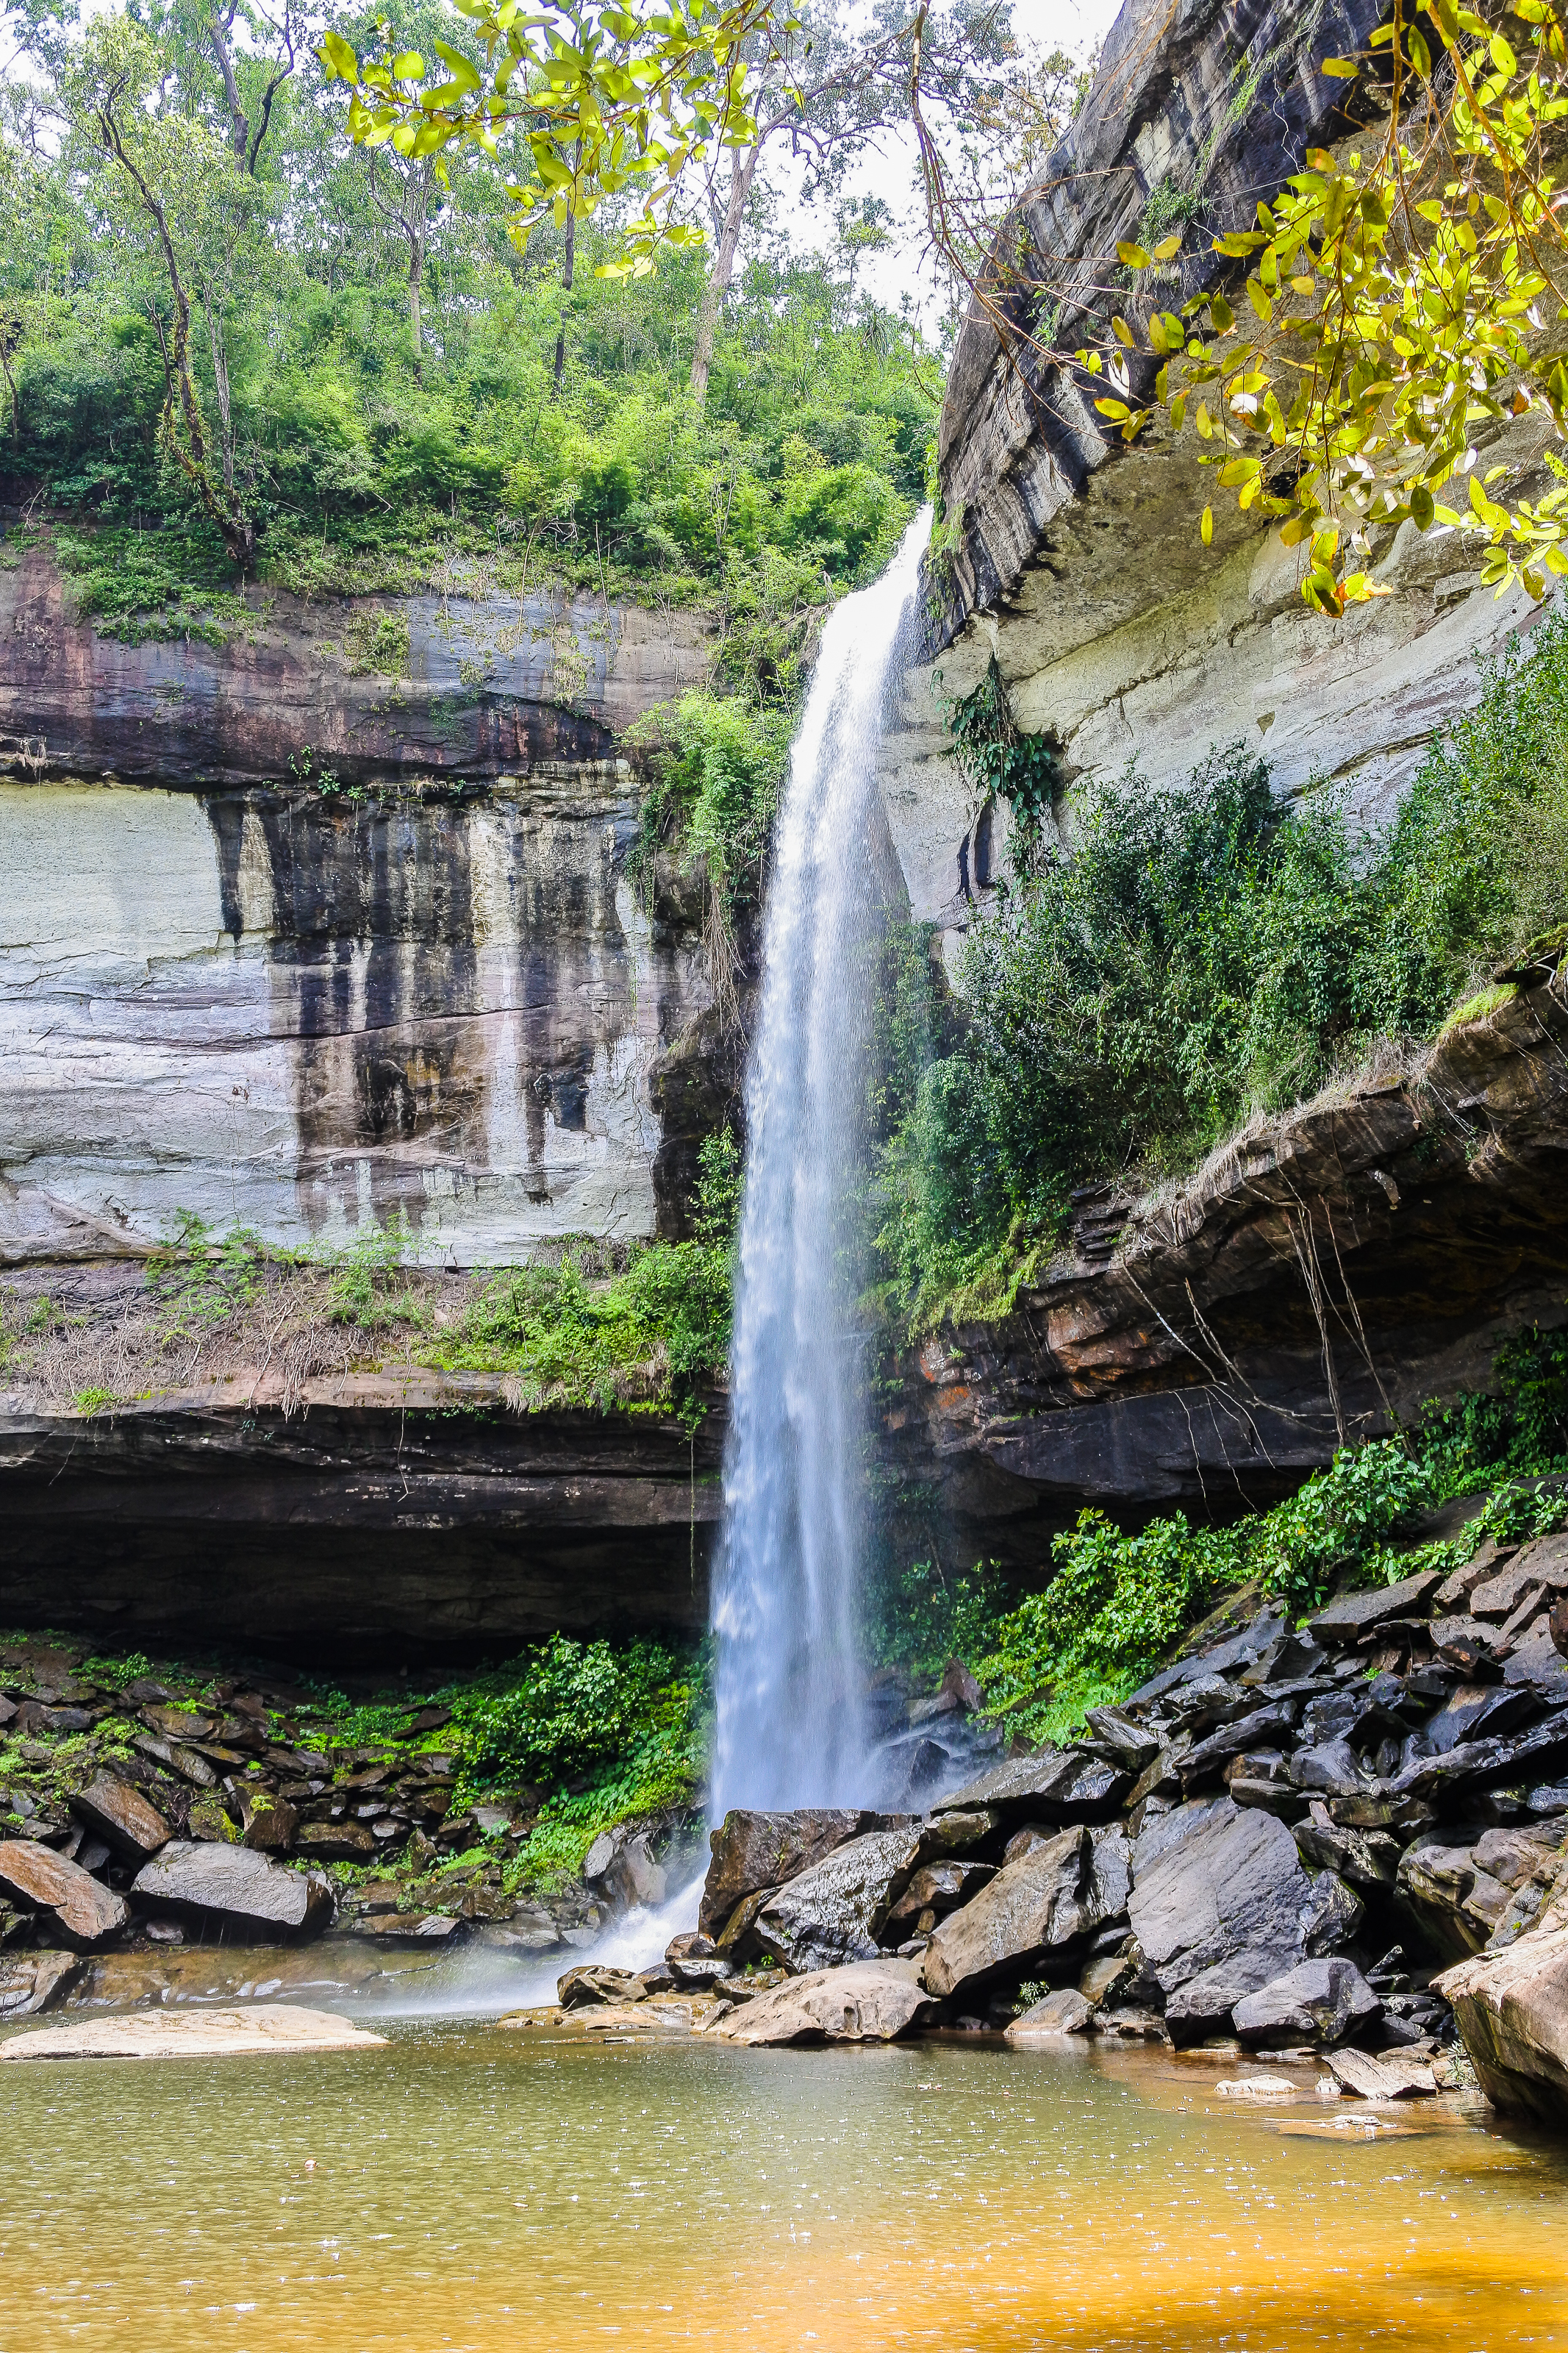
beauty, freshness, inside, scenic, amazing, beautiful, mountain, view, russia, white, bak teo, thailand, landmark, cave, natural, tree, thai, water, highest, light, background, wilderness, jungle, forest, tourism, holiday, summer, rock, fall, waterfall, national, highest waterfall, park, phu chong, green, nature, huai luang, relax, wet, leaf, stone, outdoor, tropical, foliage, khao, river, fresh, travel, wild, landscape, body of water, water resources, natural landscape, watercourse, vegetation, nature reserve, stream, state park, water feature, chute, creek, sky, spring, national park, plant, formation, branch, autumn, rainforest, rapid, fluvial landforms of streams, wildlife, mountain river, bank, riparian forest, riparian zone, vacation, ravine